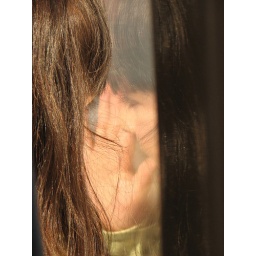
girl in train window